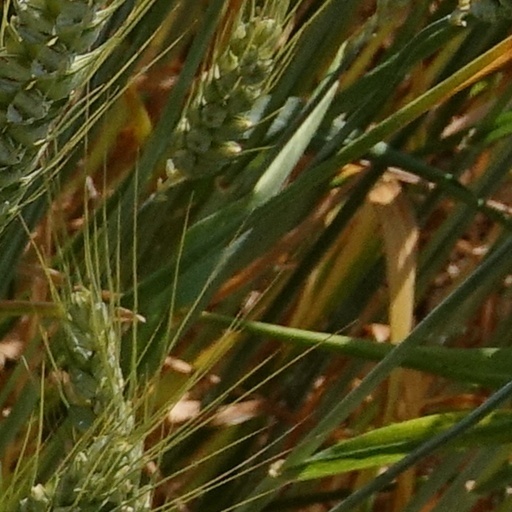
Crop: wheat